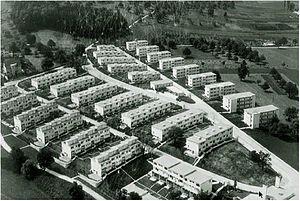
Cette liste présente les biens culturels d'importance nationale dans le canton de Zurich. Cette liste correspond à l'édition 2009 de l'Inventaire Suisse des biens culturels d'importance nationale pour le canton de Zurich. Il est trié par commune et inclus : 204 bâtiments séparés, 66 collections, 50 sites archéologiques et trois cas particuliers.